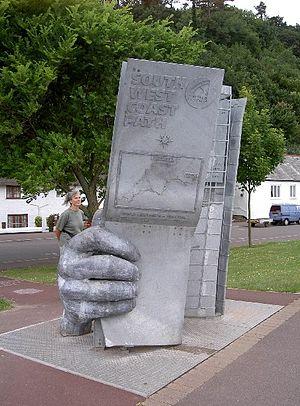
Minehead est une ville du comté du Somerset, en Angleterre. Elle se trouve sur la côte sud du canal de Bristol, 34 km au nord-ouest de Taunton, à proximité du parc national d'Exmoor.